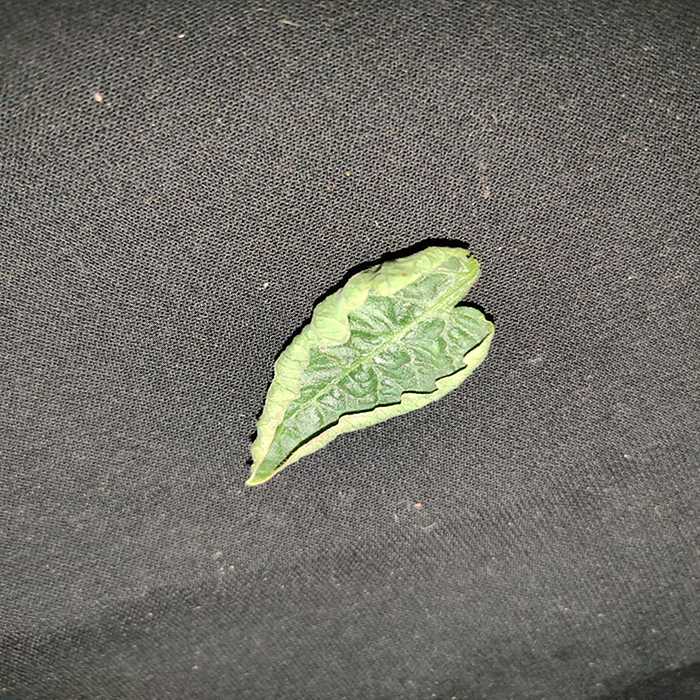
Plant: Tomato
Label: Tomato leaf curl virus